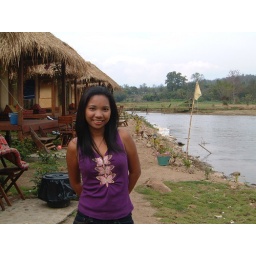
My hut is near the river and in the evening we played water in this river.